Inari shrine

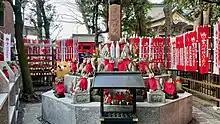
Toyokawa Inari Tokyo is known for its hundreds of Kitsune statues.

Offerings of rice, sake, and other foods are given at the shrine to appease and please these "kitsune" messengers, who are then expected to plead with Inari on the worshipper's behalf. Inari-zushi, a Japanese sushi roll of rice-packed fried tofu, is another popular offering. Fried tofu is believed to be a favorite food of Japanese foxes, and an Inari-zushi roll has pointed corners that resemble fox ears, thus reinforcing the association. Priests do not normally offer food to the deity, but it is common for shops that line the approach to an Inari shrine to sell fried tofu for devotees to purchase and use as an offering. Fox statues are often offered to Inari shrines by worshippers, and on occasion a stuffed and mounted fox is presented to a temple. At one time, some temples were home to live foxes that were venerated, but this is not current practice. The Toyokawa Inari temple has a sign noting that live foxes were kept on site in the 1920s.